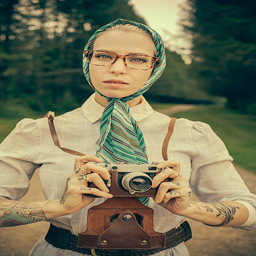
young woman with the vintage camera